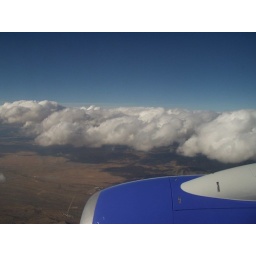
The wing of the plane, the clouds above and the ground below as we come into Alburquerque